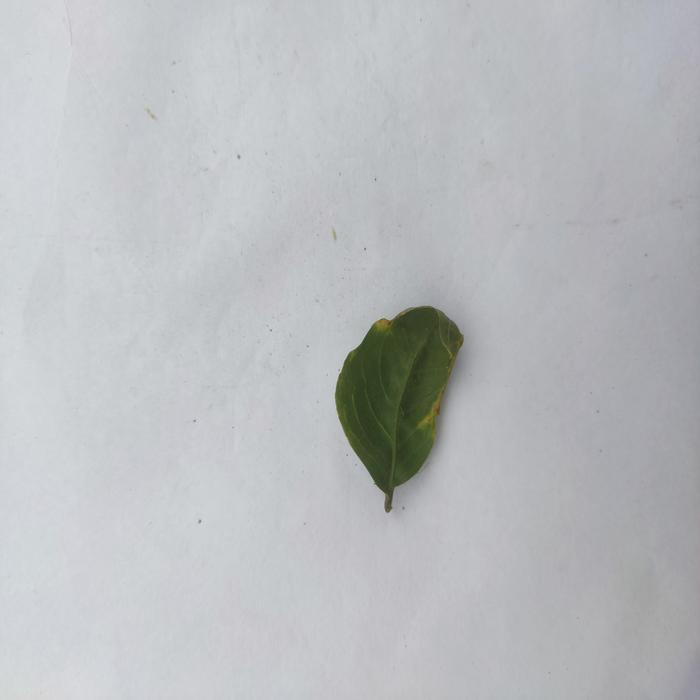
Crop: Aegle Marmelos
Leaf condition: Leaf_Curl